Atlantic tarpon

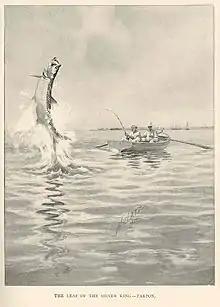
"The Leap of the Silver King -- Tarpon" (depicts early sport fishing for Atlantic tarpon)

Tarpons are considered one of the great saltwater game fishes, not only because of their size and their accessible haunts, but also because of their fighting spirit when hooked; they are very strong, making spectacular leaps into the air. They are the largest species targeted by fly fishermen in shallow water. The flesh is undesirable, commonly described as being smelly and bony. In Florida and Alabama, a special permit is required to kill and keep a tarpon, so most tarpon fishing there is catch and release. In Texas they are a revered game fish with only potential state records (fish over 75 inches) allowed to be kept.